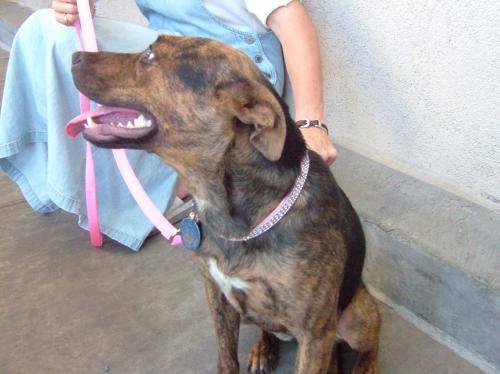
dog